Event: Nepal Earthquake
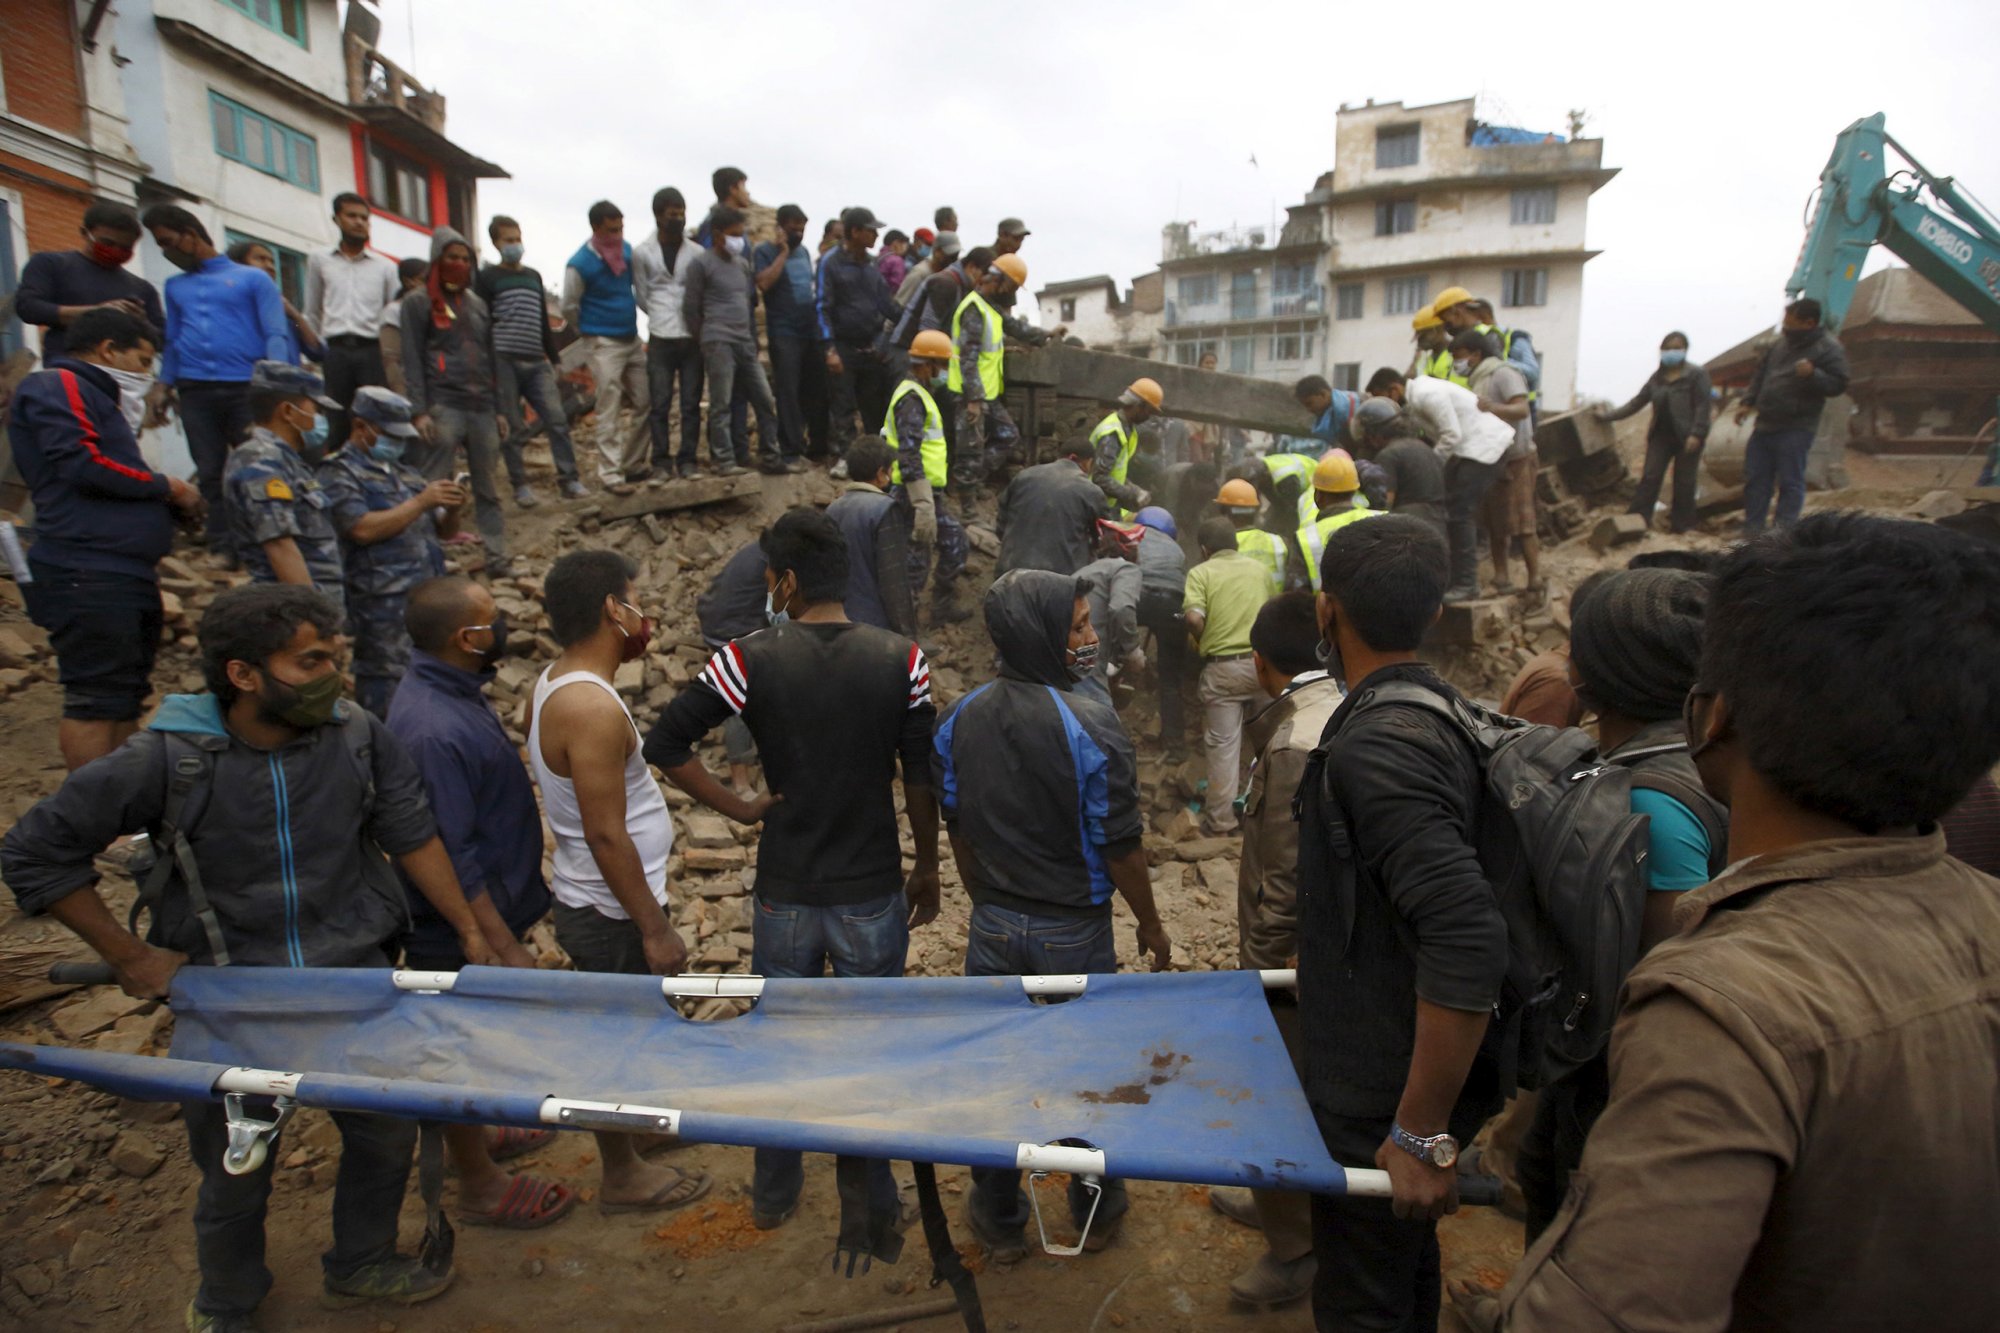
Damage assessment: damage